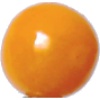
Label: physalis